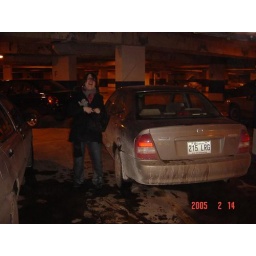
Mazzy stuck in the car door